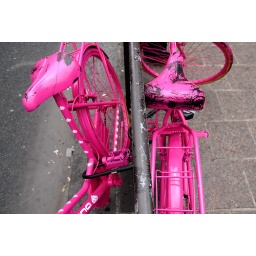
2 pink bikes in Paris, France